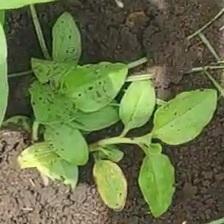
Weed species: Kena_(Commplina_benghalensio)